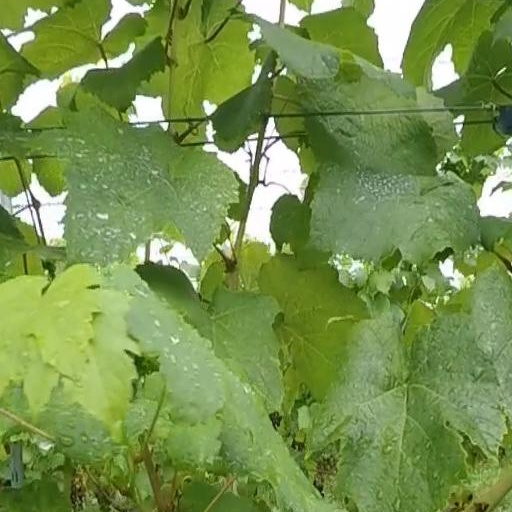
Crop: grape